Sandwich railway station

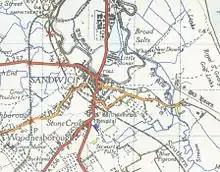
A 1945 Ordnance Survey map of Sandwich showing the station along with the East Kent Light Railway

The first proposal for a station at Sandwich was in 1836–37 by the Kent Railway. An independent line to London was considered, but the South Eastern Railway (SER) decided they would construct a branch line from the Ashford to Ramsgate line at towards Sandwich and . The station was opened on 1 July 1847.